Hurricane Igor

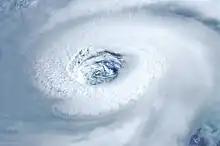
Photograph of Hurricane Igor's eye on September 14 from the International Space Station

Passing roughly northeast of the Leeward Islands on September 17, Igor gradually weakened as it experienced increased wind shear and dry air intrusion. Over the following several days, the storm curved toward the north and became exceedingly large, with tropical storm-force winds covering an area about wide. Due to an overestimated bias in Igor's intensity, forecasts from the NHC showed that the storm would strike Bermuda as a major hurricane. However, weakening was more marked than anticipated, and by the time its center neared the territory on September 20, winds decreased to . Igor made its closest approach to Bermuda around 02:30 UTC, passing roughly to the west-northwest.